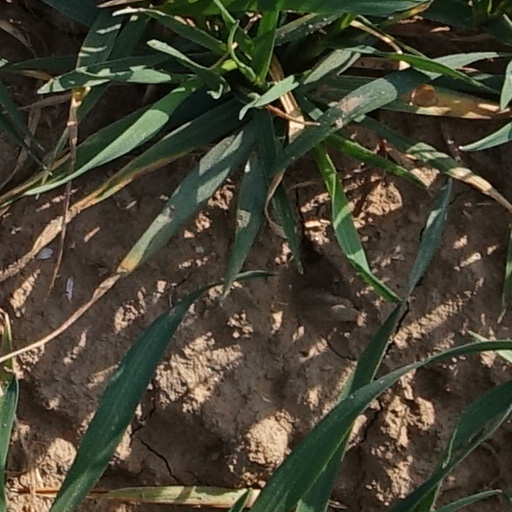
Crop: wheat